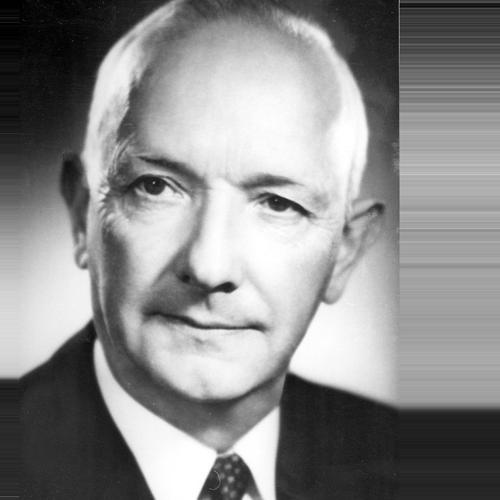
Age: 62